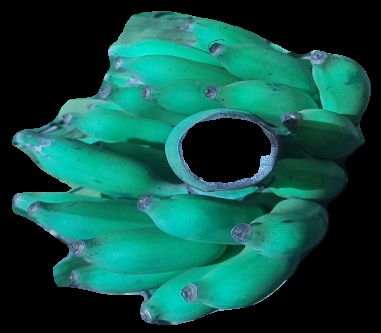
Variety: elakki-bale
Grade: grade3